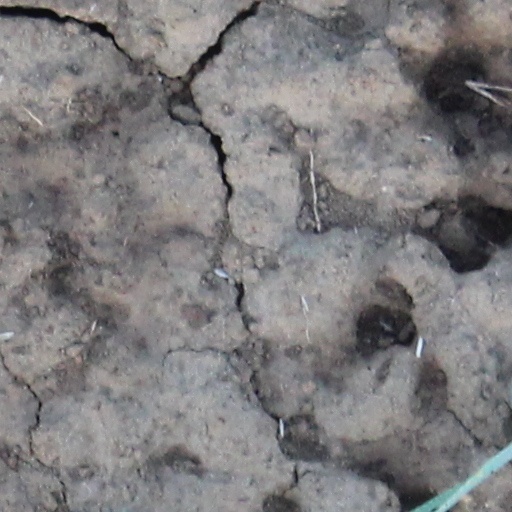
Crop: wheat